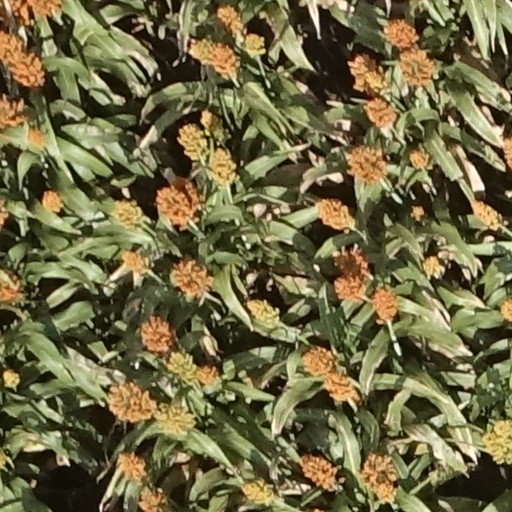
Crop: sorghum